Canadian Militia

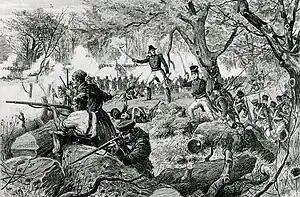
Canadian militiamen, fencibles, and First Nations during the Battle of the Chateauguay, 1813.

While British North American colonies were expected to maintain a colonial militia, the militias were financed by the British government. Given the British government's preoccupation with Napoleonic France in the early 19th century, militias in the Canadas saw a shortage of supplies and weapons with limited funds provided for the militias during that period. Compulsory militia service for male inhabitants aged 16 to 60 was introduced in Lower Canada in 1803 and Upper Canada in 1808. In peacetime, compulsory service was typically limited to a single annual muster. In 1811, the militia strength of Upper Canada was approximately 11,000, although Isaac Brock, the Lieutenant Governor of Upper Canada, estimated that only 4,000 could be reliably expected to answer roll call. Early in his tenure as Lieutenant Governor, Brock passed legislation that allowed for him to train 2,000 volunteers, or men chosen by ballot, to serve as the flank companies for the Upper Canadian militia. During the War of 1812, British authorities raised a number of Canadian military and militia units to support the British in defending the Canadas.